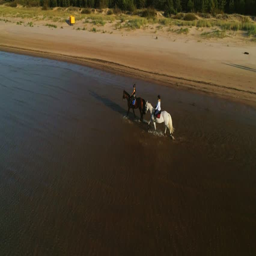
women riding horses on a beach